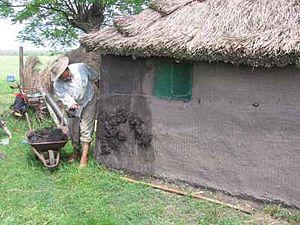
L'adobe est de l'« argile qui, mélangée d'eau et d'une faible quantité de paille hachée ou d'un autre liant, peut être façonnée en briques séchées au soleil ». Par extension, les briques et constructions réalisées avec cette terre.